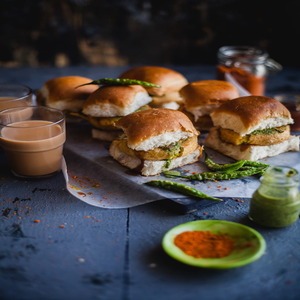
Dish: vadapav